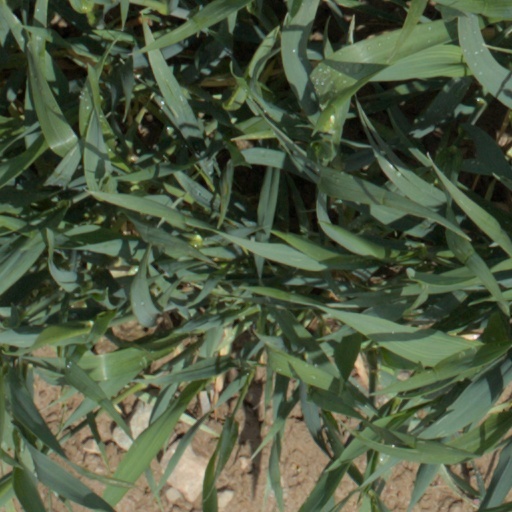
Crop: wheat